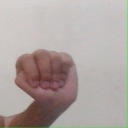
अक्षर: ठ